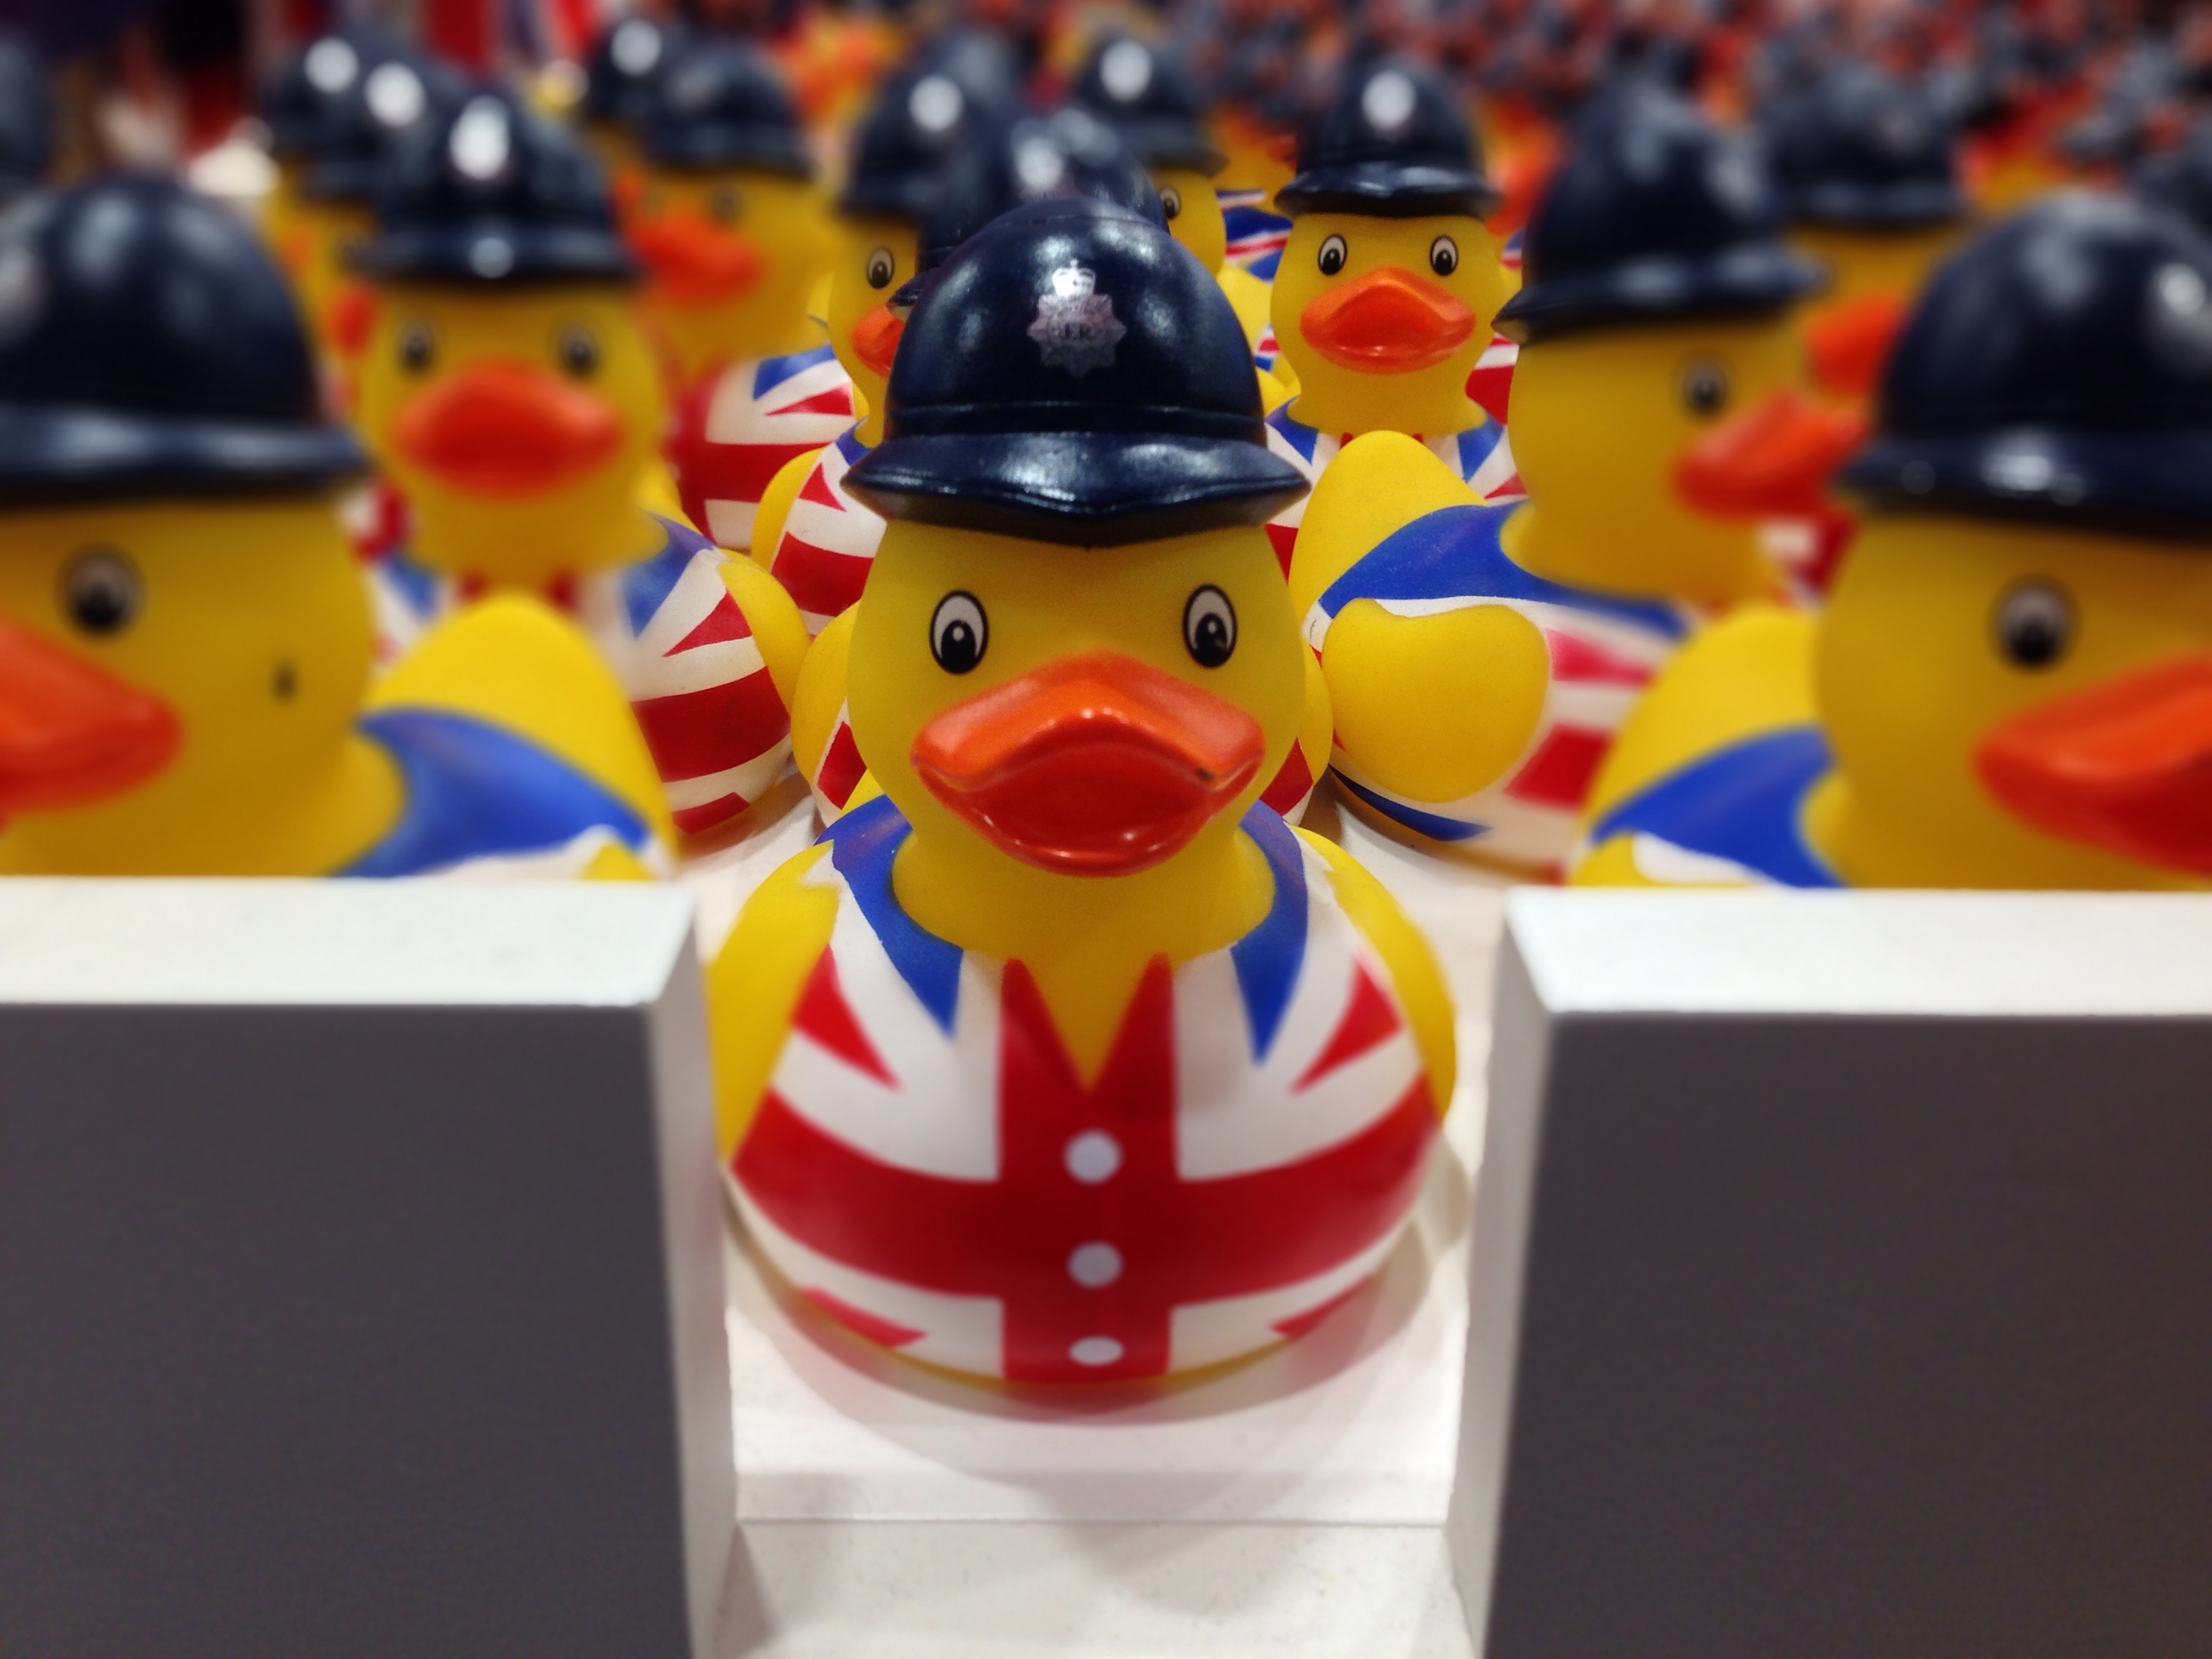
bird, toy, duck, 2014365, water bird